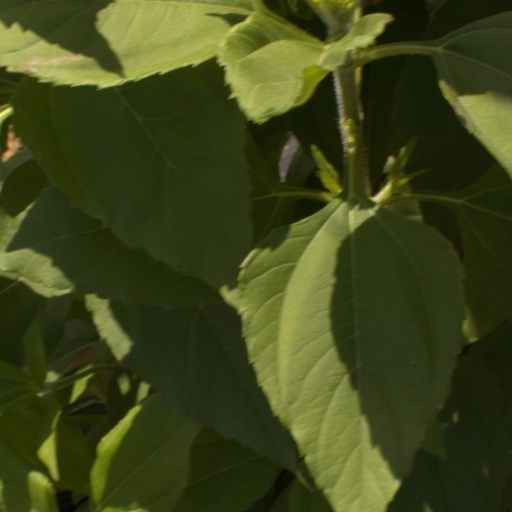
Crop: Jerusalem artichoke